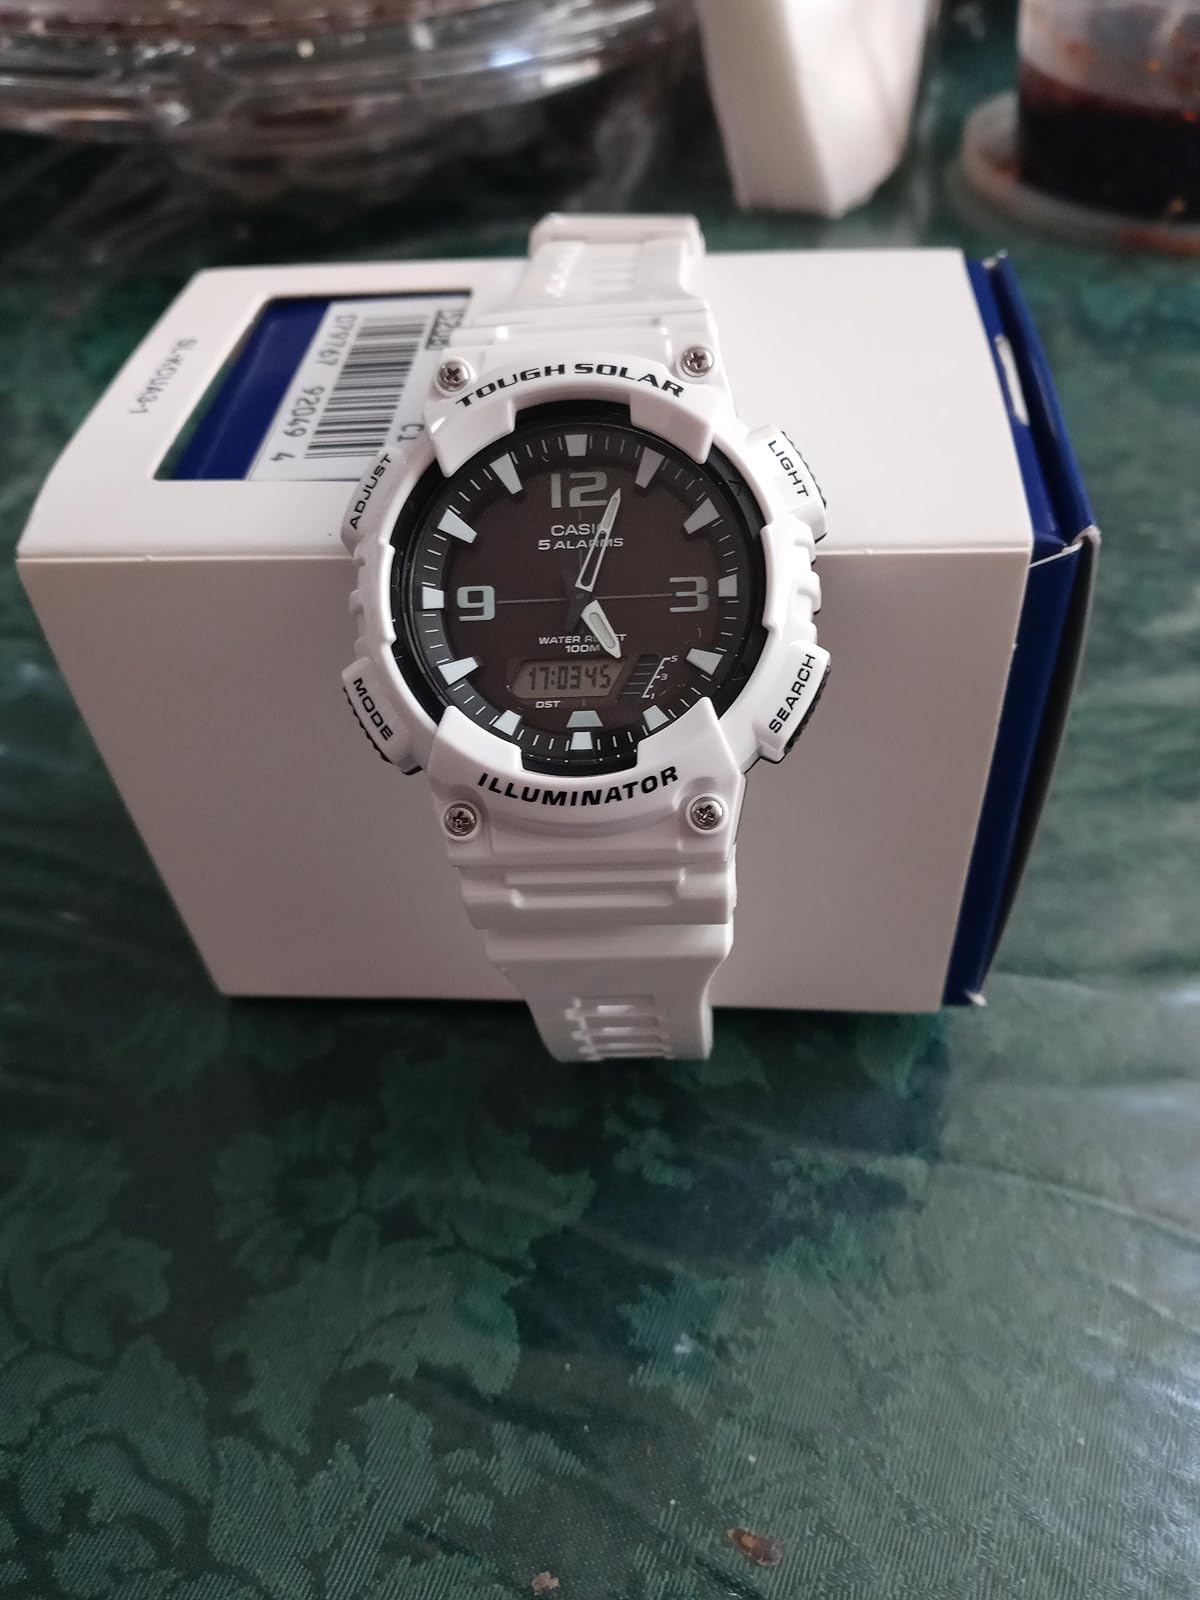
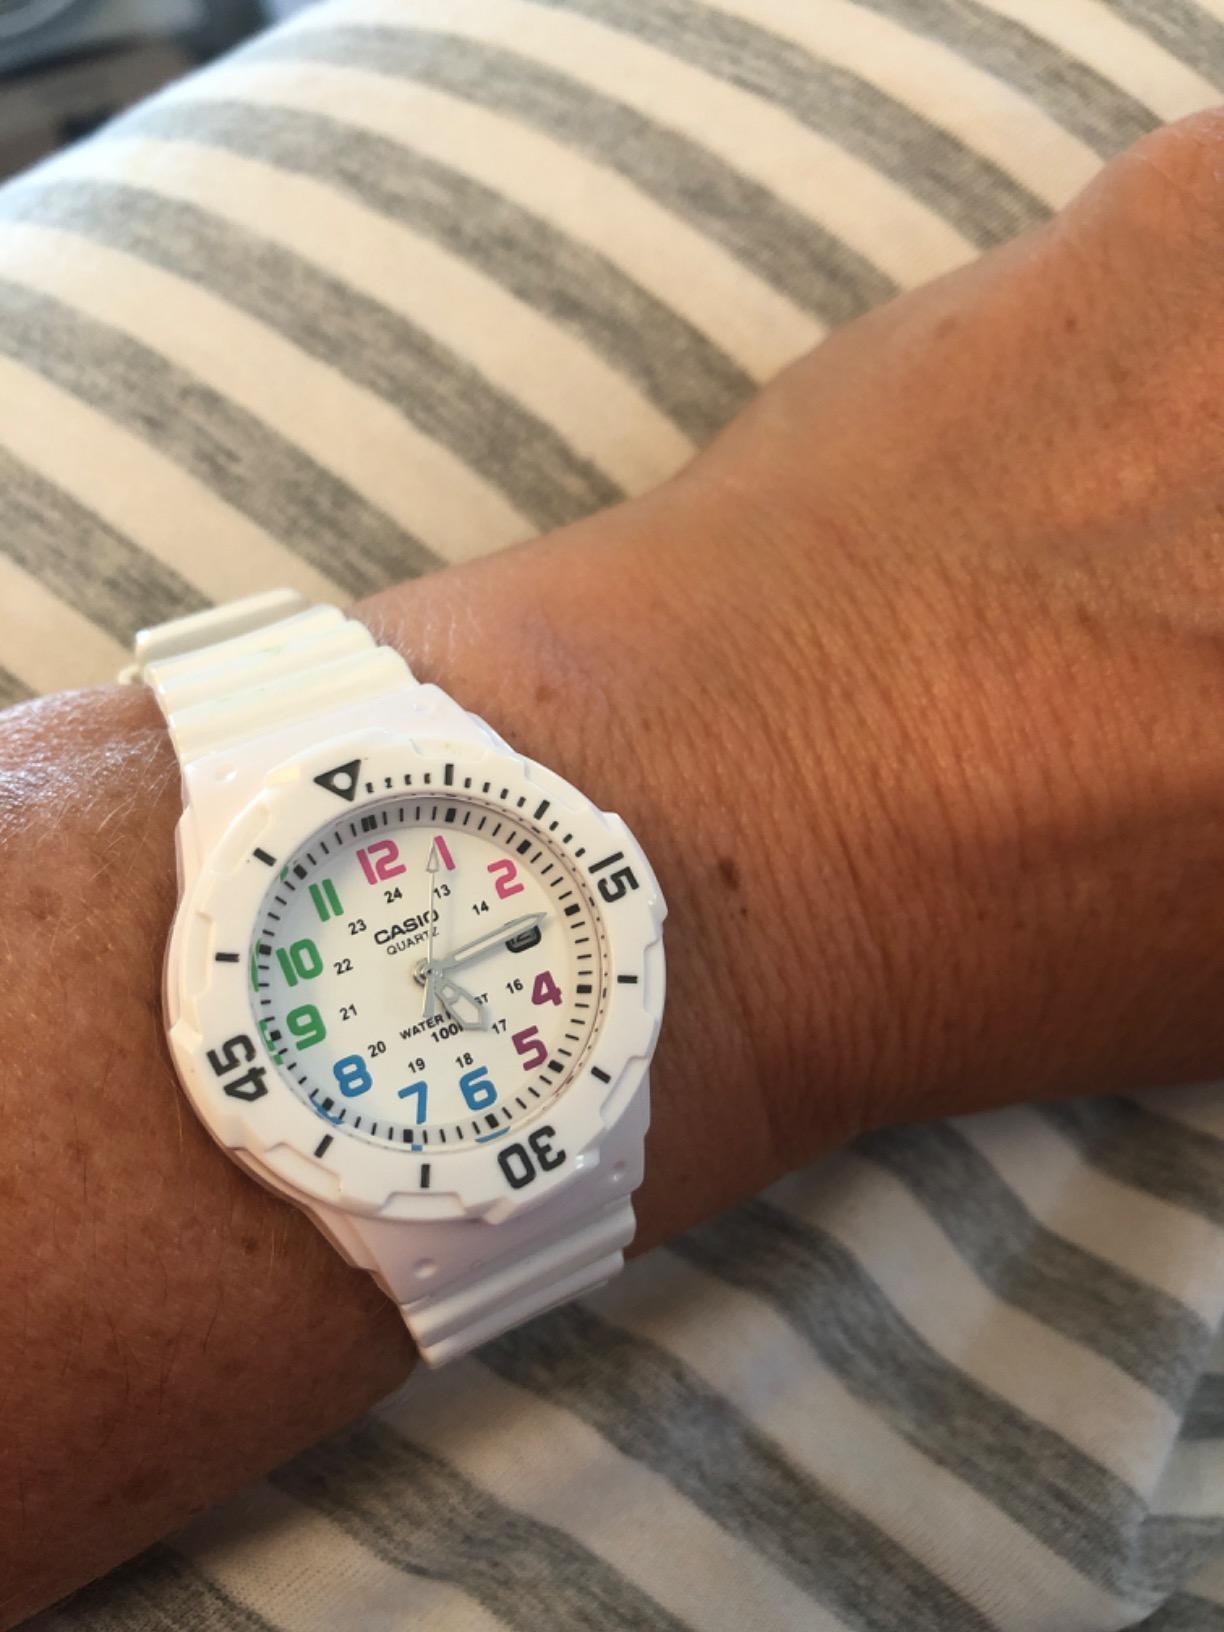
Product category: accessories_watch
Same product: no